Full-size Ford

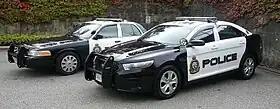
Ford Crown Victoria Police Interceptor and Ford (Taurus) Police Interceptor Sedan

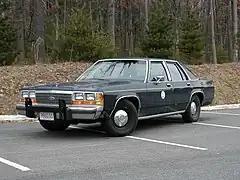
1990 Ford LTD Crown Victoria S unmarked police car (retired)

Following the 1932 introduction of the Ford V8, police forces of North America shifted preferences for police cars; the powerful V8 engine paired in a mass-market vehicle led police forces to end their usage of premium-brand (and higher-price) vehicles. Along with comparable sedans from AMC, Chrysler, and General Motors, the model line saw heavy use by police forces that desired robust body-on-frame construction, rear-wheel drive traction, and V8 engine power. In 1950, Ford introduced its first specialized option package for police cars; the package added heavy-duty components and an engine from the Mercury sedan.